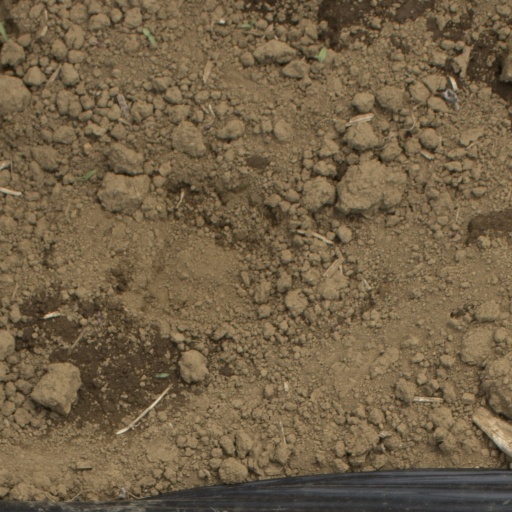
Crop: Jerusalem artichoke